House of Lenin

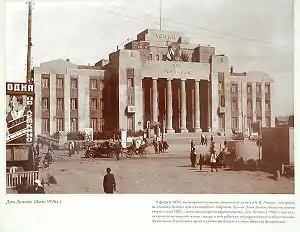
House of Lenin, 1926

After the death of Vladimir Lenin the residents of Novosibirsk decided to commemorate Lenin's legacy. On February 10, 1924, it was decided to build a house monument. The ground-breaking ceremony occurred on July 13, 1924, and the building was completed in 1926. Originally the building had elements of the Lenin's Mausoleum incorporated into its facade; however, they haven't survived the later reconstructions.